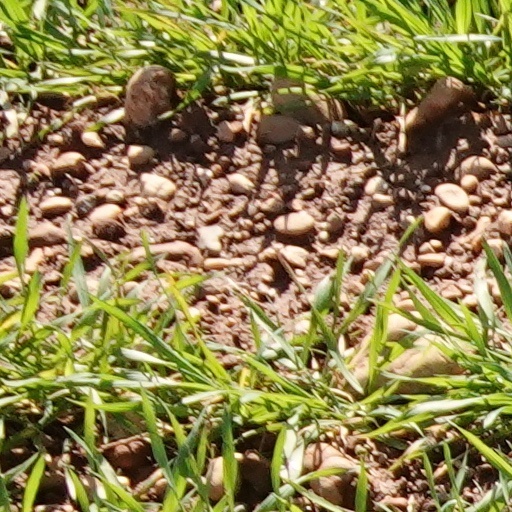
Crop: wheat